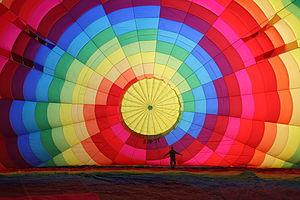
Vue intérieure d'une montgolfière en train d'être gonflée, avant un vol au dessus de la Cappadoce, en Turquie Русский: Наполнение воздушного шара перед полётом над Каппадокией, Турция